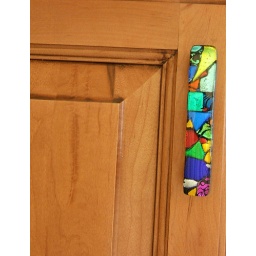
Custom glass cabinet pull knob by Uneek Glass Fusions. Custom cabinet hardware. Custom sizes, colors, and designs.